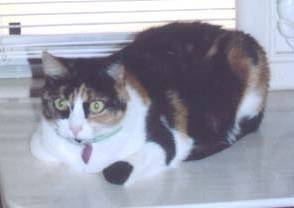
Label: cat